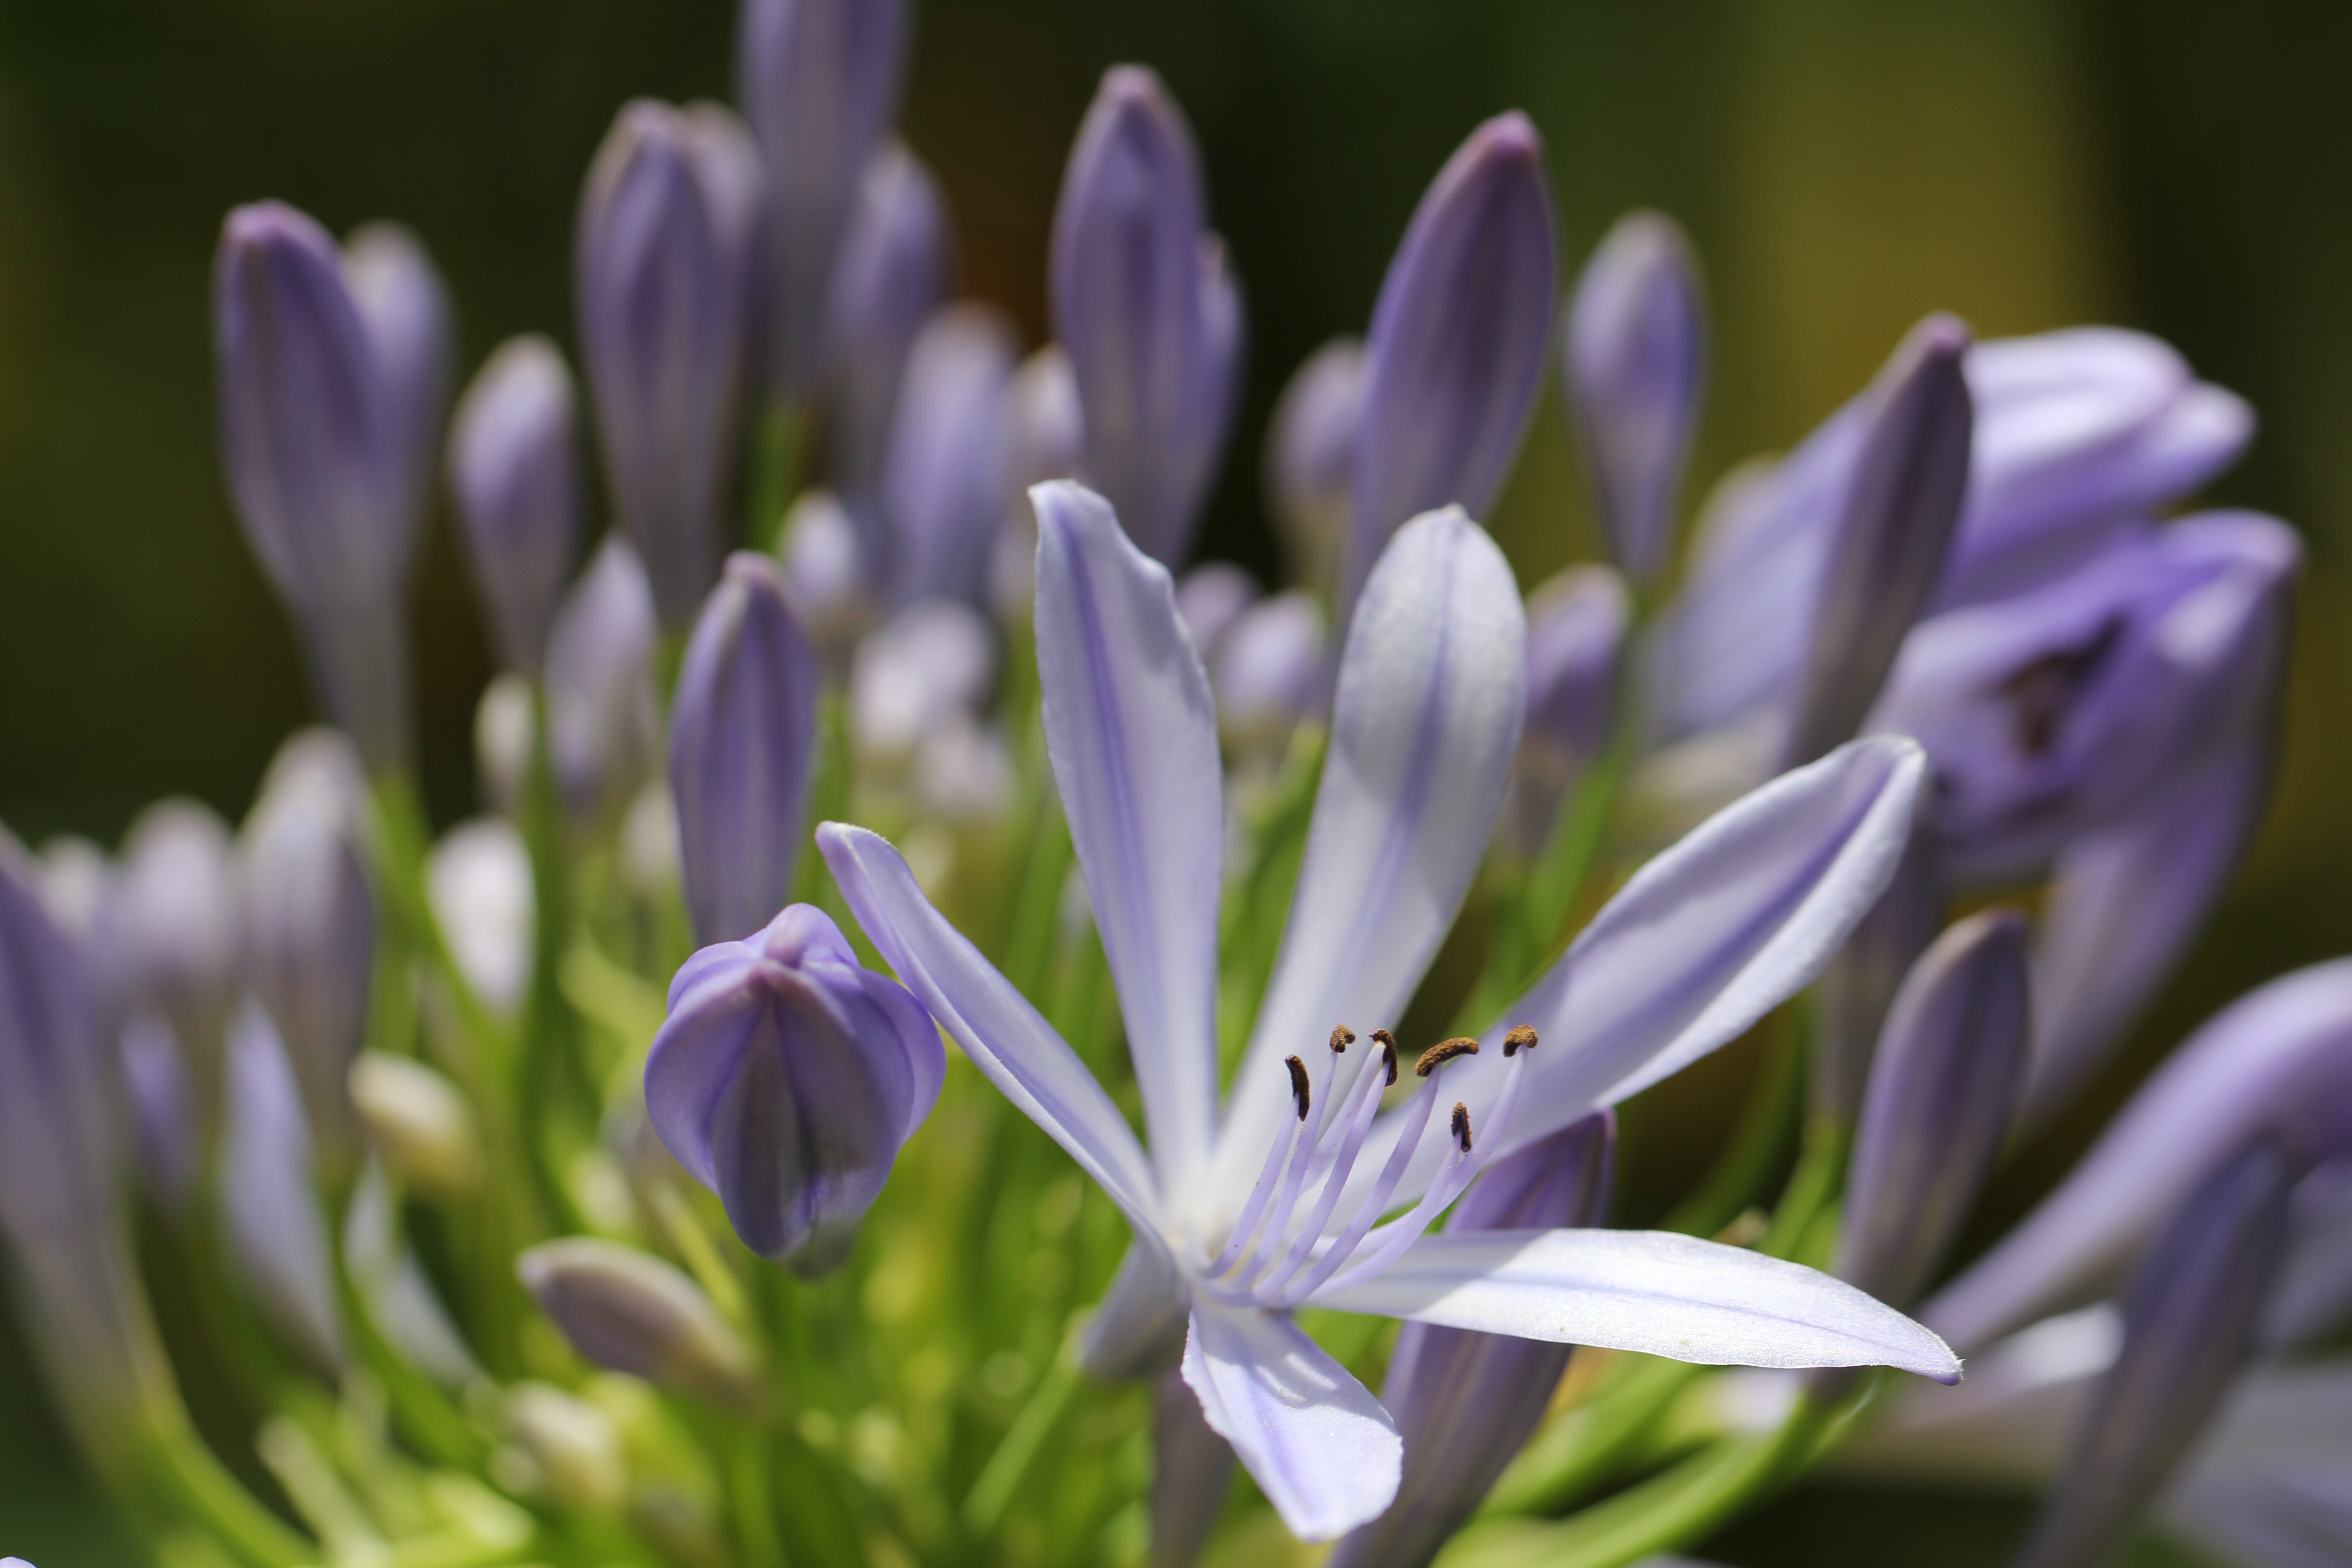
nature, blossom, plant, white, flower, purple, petal, bloom, summer, herb, tropical, macro, botany, yellow, garden, close, flora, wildflower, power, petals, passion, beautiful, graphic, crocus, exotic, flower garden, passion flower, scilla, plans, macro photography, vector, flowering plant, floral design, violet blue, land plant